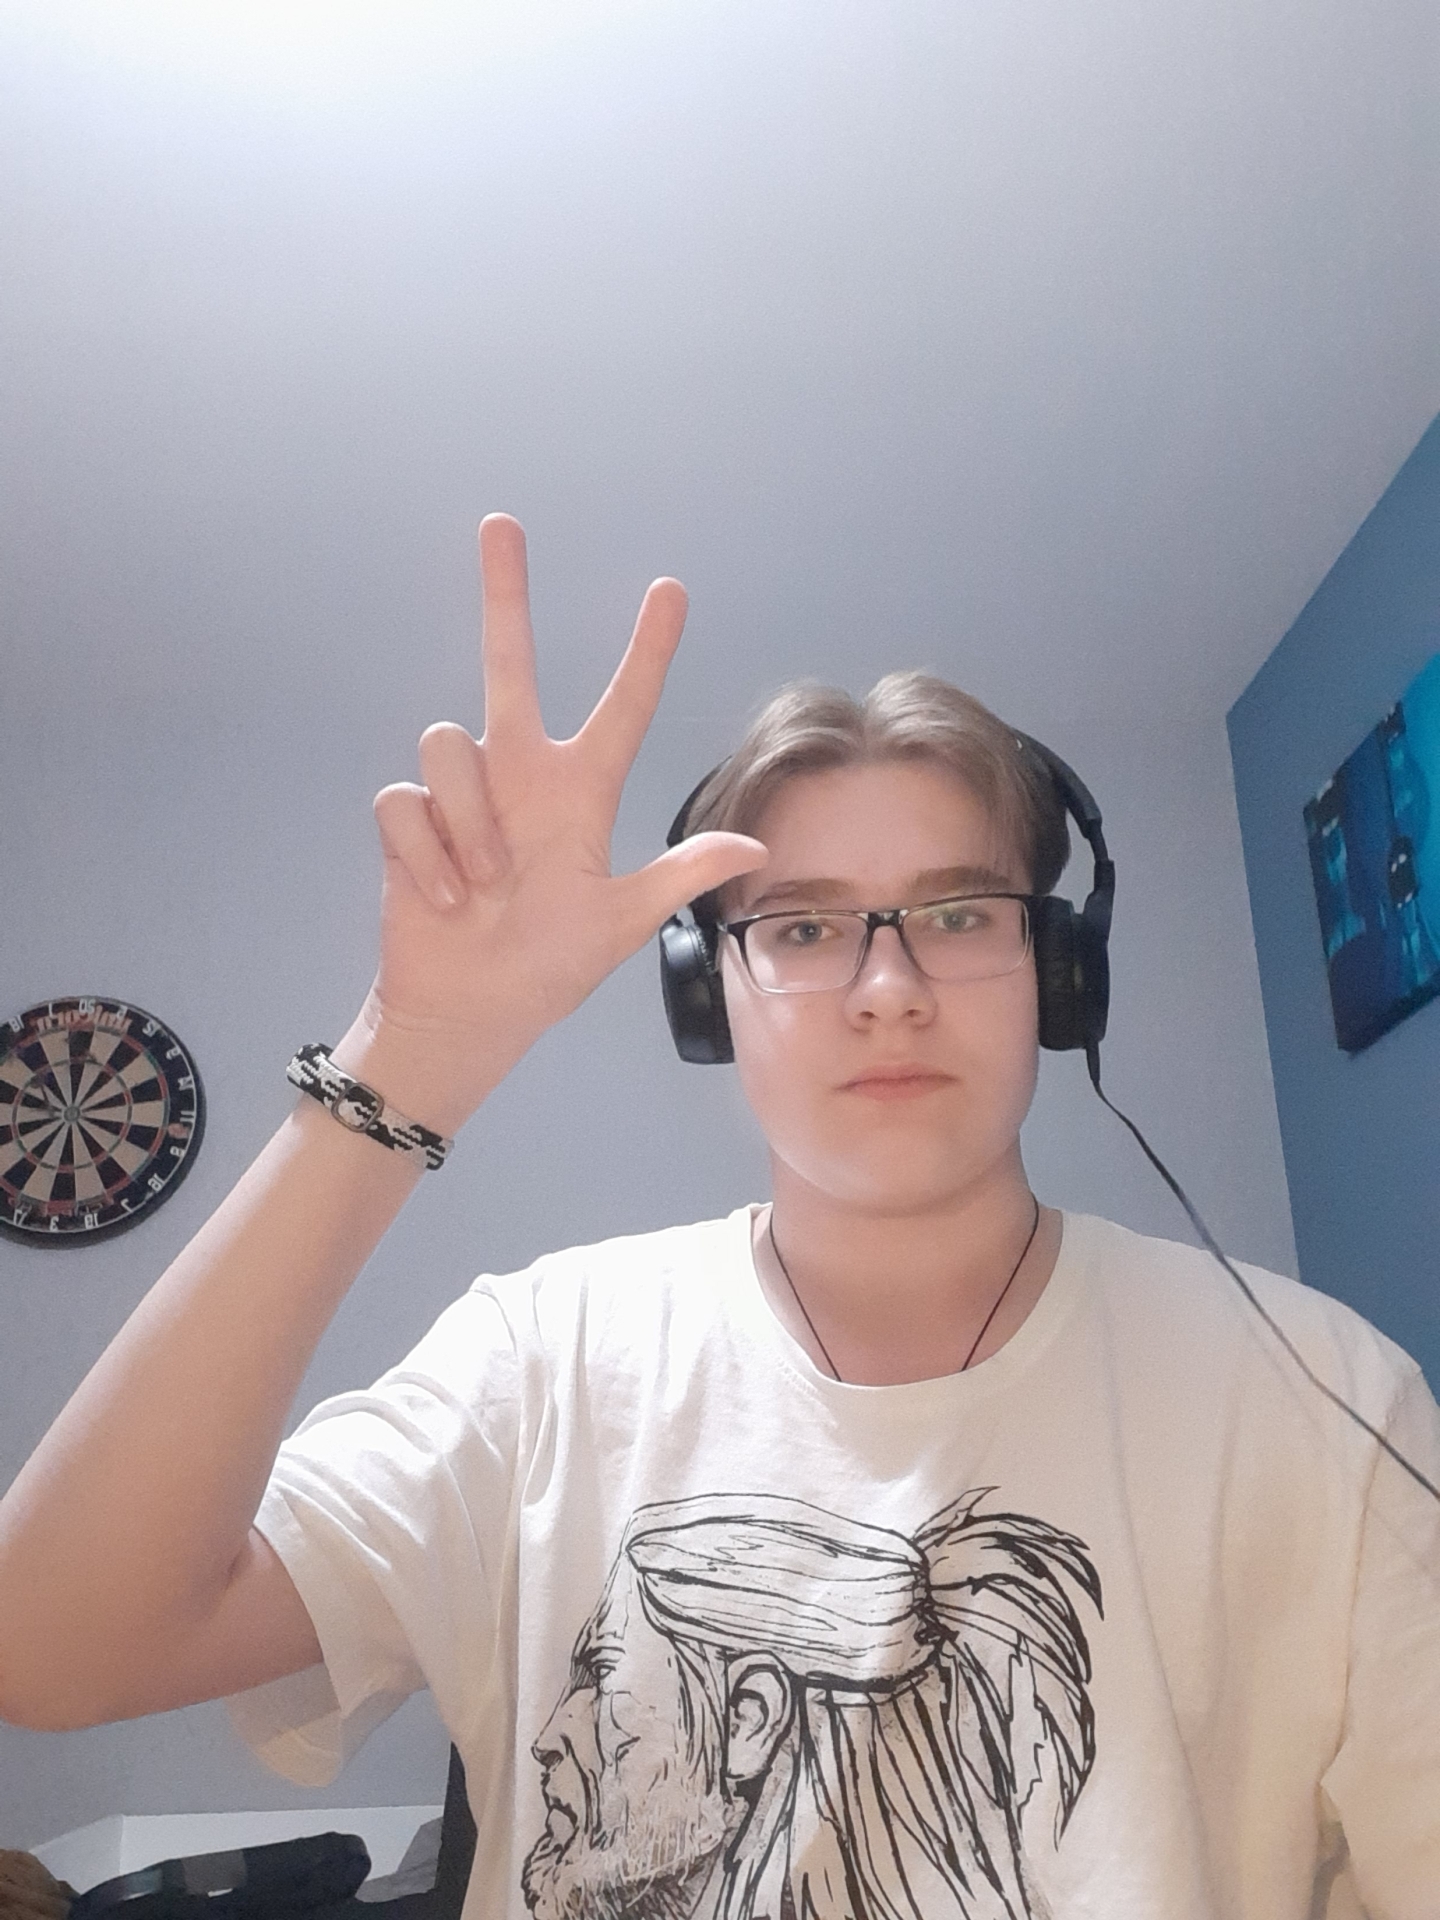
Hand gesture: three2